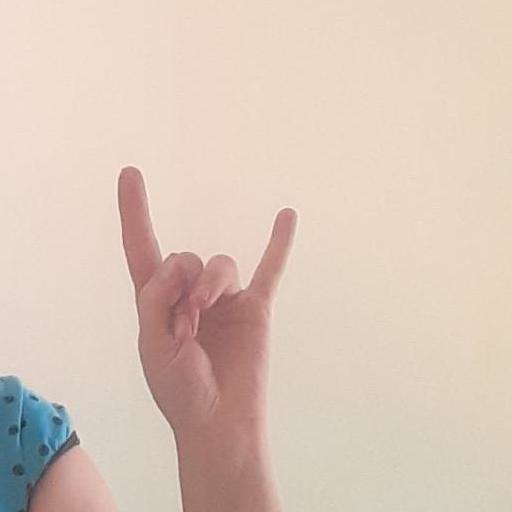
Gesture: rock